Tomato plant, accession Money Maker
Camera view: vertical (180 deg); turntable rotation: 330 degrees
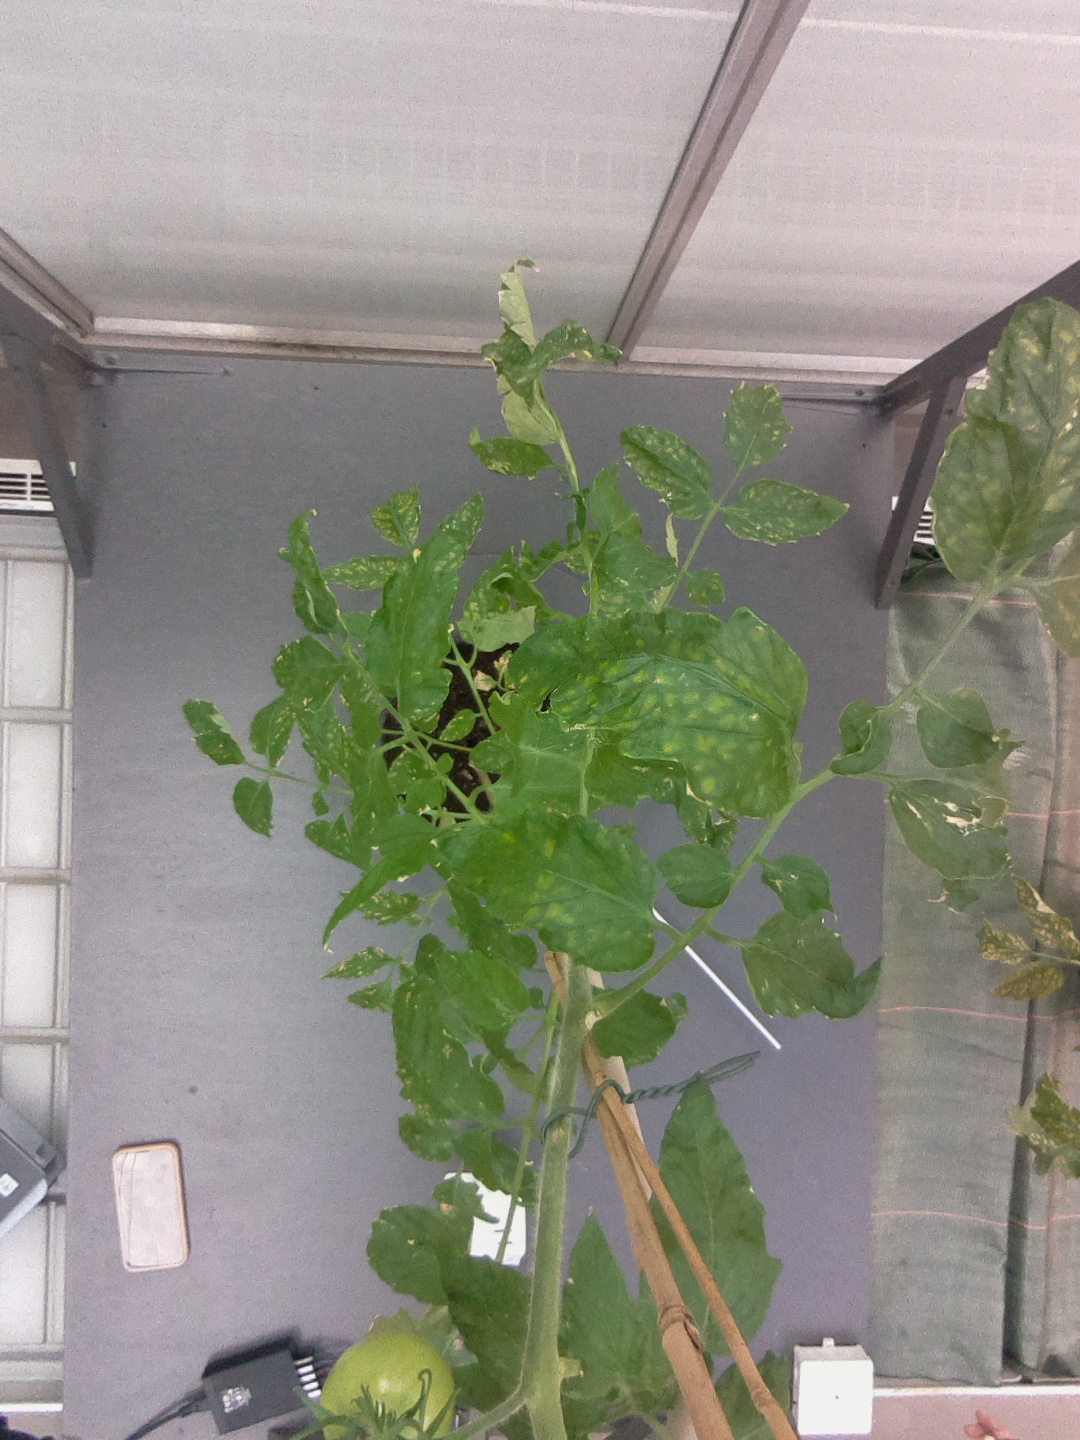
BBCH growth stage 72: 20%-30% of final fruit size